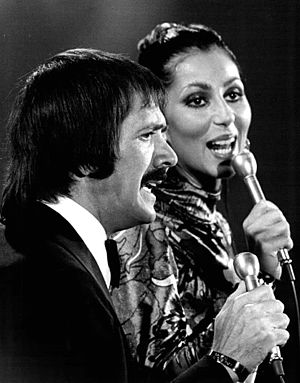
Sonny & Cher
Sonny & Cher, 1976
Sonny & Cher var en pop-duo fra USA bestående af Sonny Bono og Cher. Parret havde i 1960'erne stor succes med bl.a. numrene "I Got You Babe" og "The Beat Goes On". Parret blev skilt den 27. juni 1975. Efter skilsmissen optrådte parret dog sammen ved enkelte lejligheder, senest i 1987 i et David Letterman show.